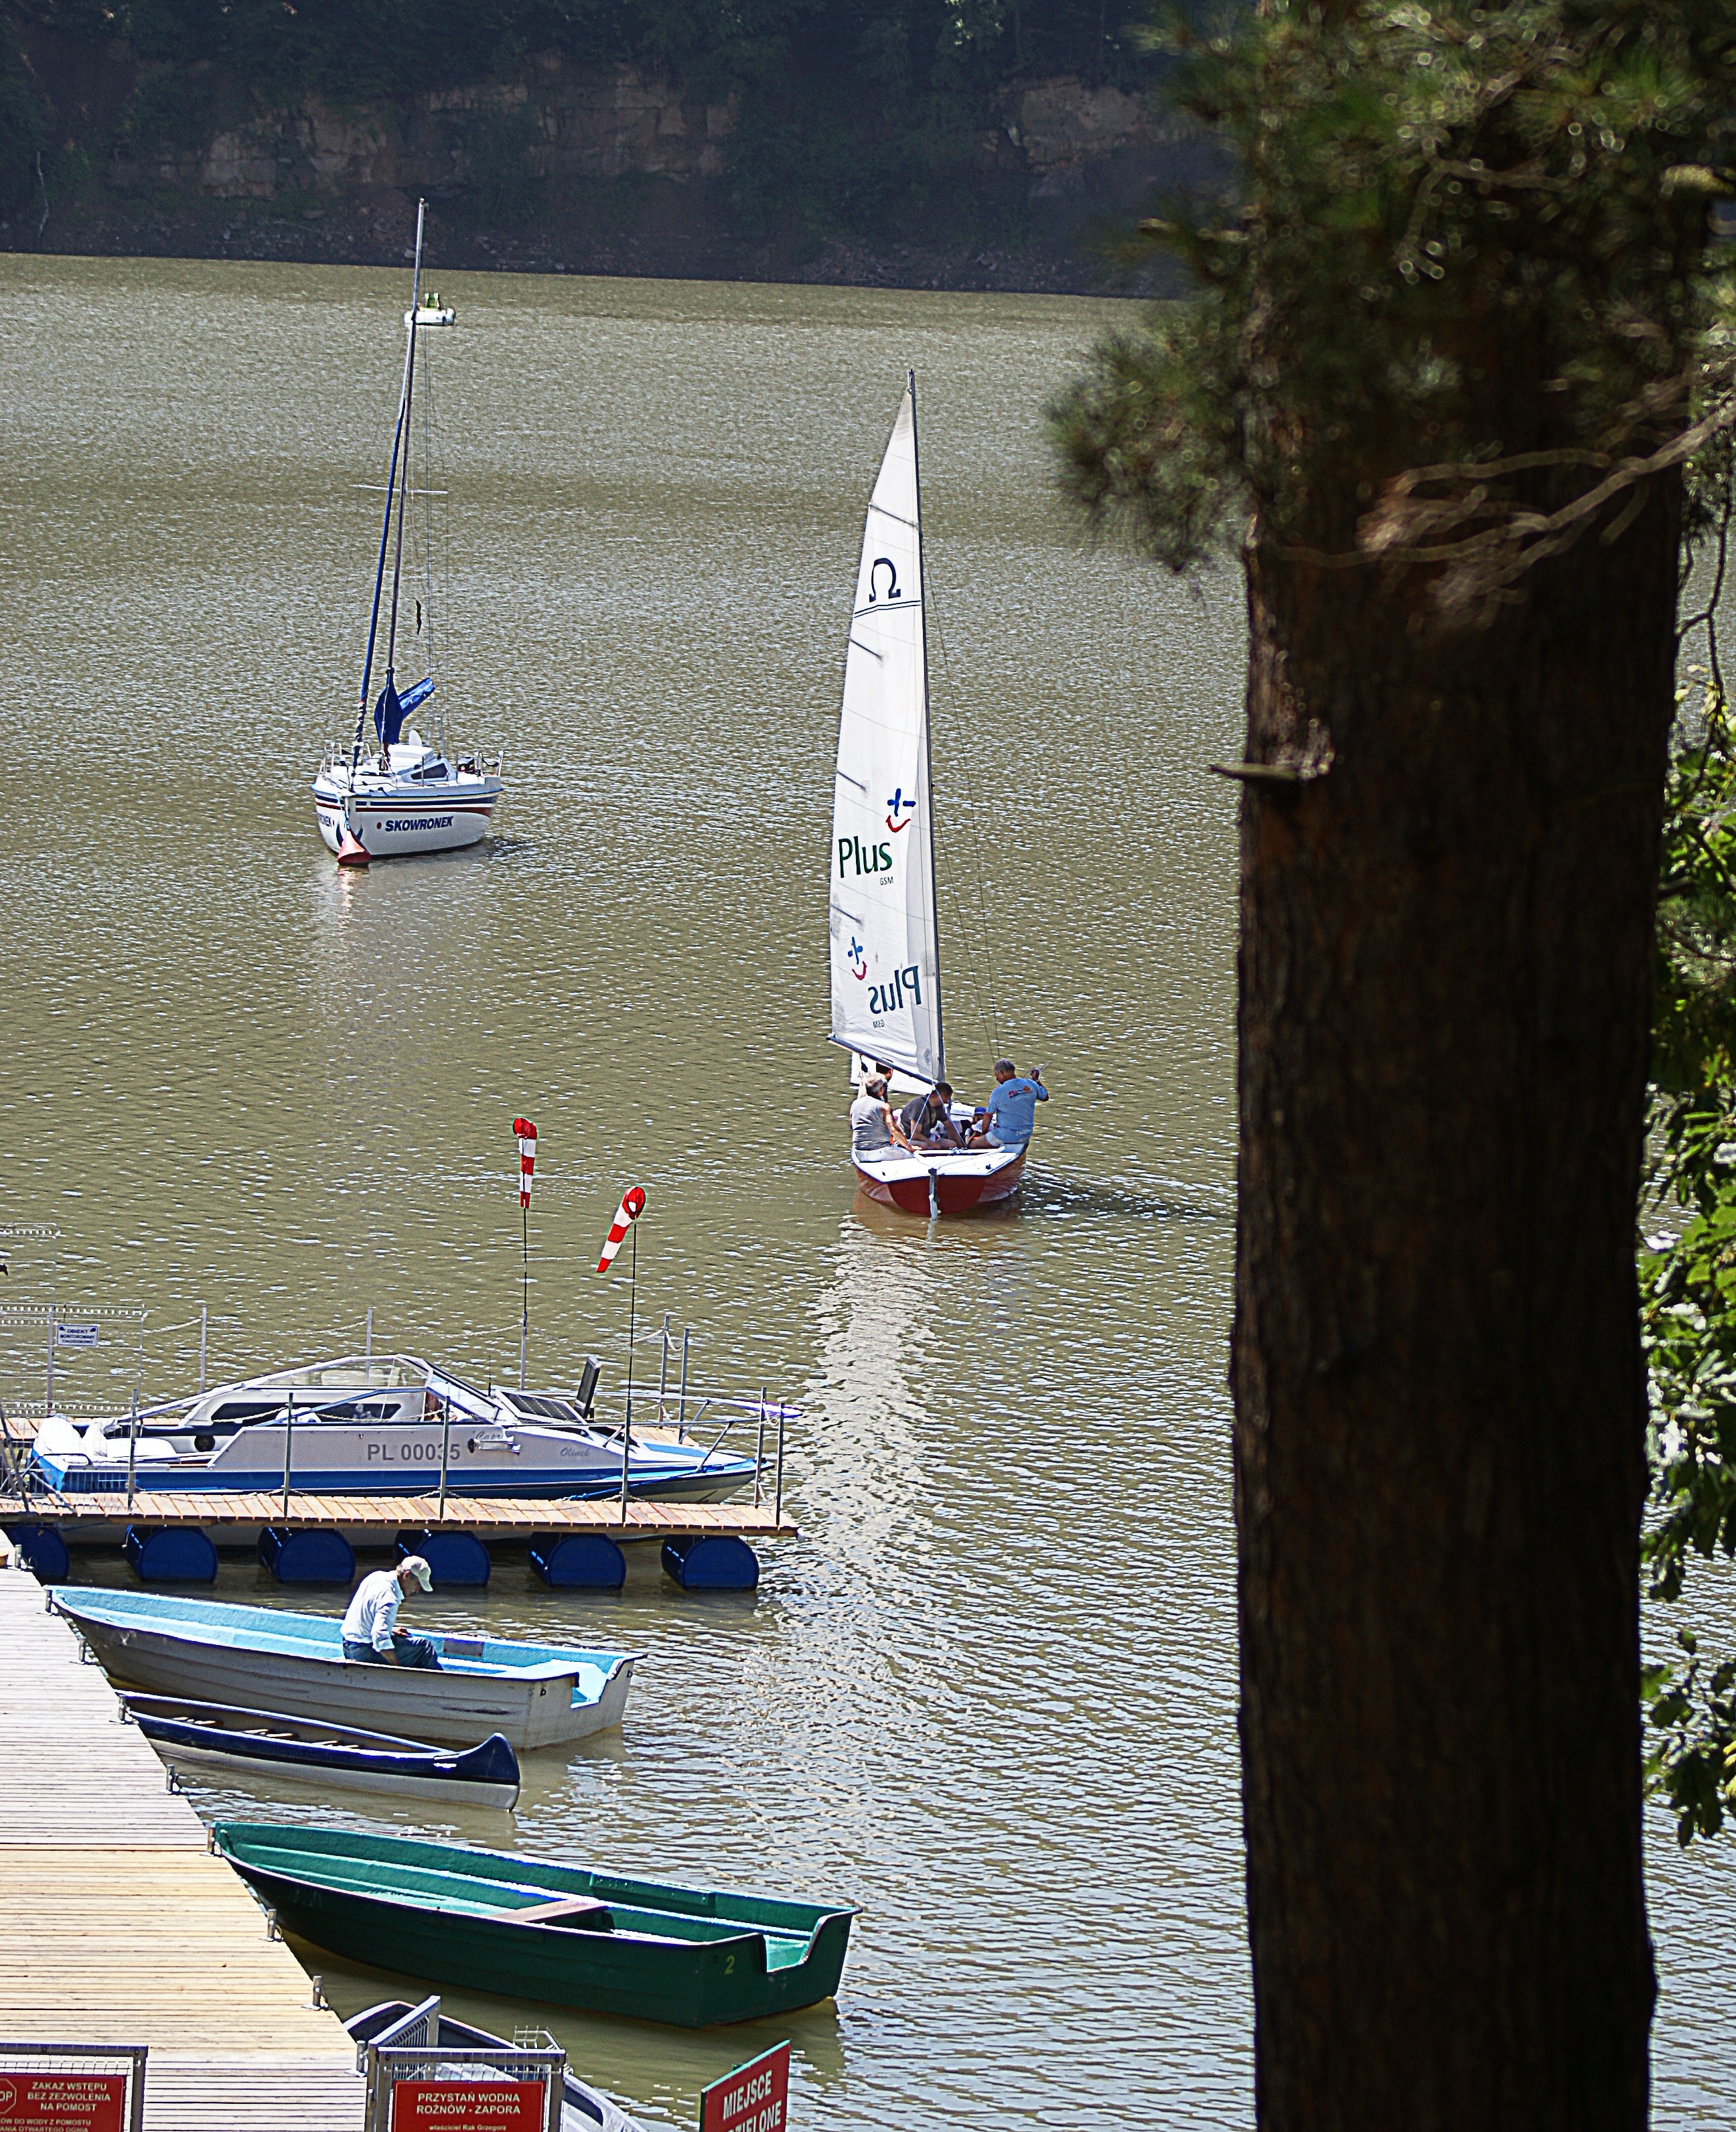
sea, tree, water, dock, sport, boat, lake, vehicle, mast, marina, rest, sailboat, boating, sail, watercraft, boats on the lake, sailing bridge